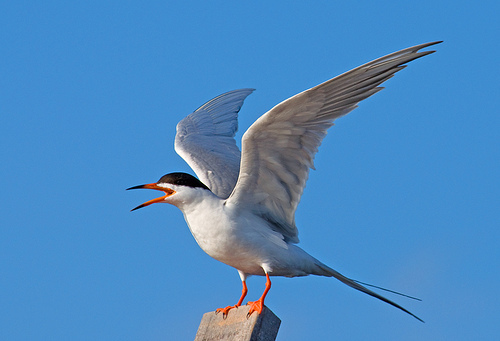
this bird is nearly all white with orange beak, feet, and tarsus.
this bird is medium sized and is all black from the eyes up, but the rest of the body is completely white, with yellow appendages.
this white bird has red webbed feet, a black crown and a red beak that has a black tip.
this is a white bird with large wings, a forked tail and a sharp two-toned beak.
the bird has a white breast and belly and long orange thighs.
this is large white bird with black head and orange bill and tarsus with huge long white colored wings.
this bird has wings that are white and has a black crown
this bird has wings that are white and has an orange bill
this is a large white bird with black crown, red bill and red feet.
this bird has wings that are white and has a black crown
Species: Forsters Tern